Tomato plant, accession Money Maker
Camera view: bottom (45 deg); turntable rotation: 0 degrees
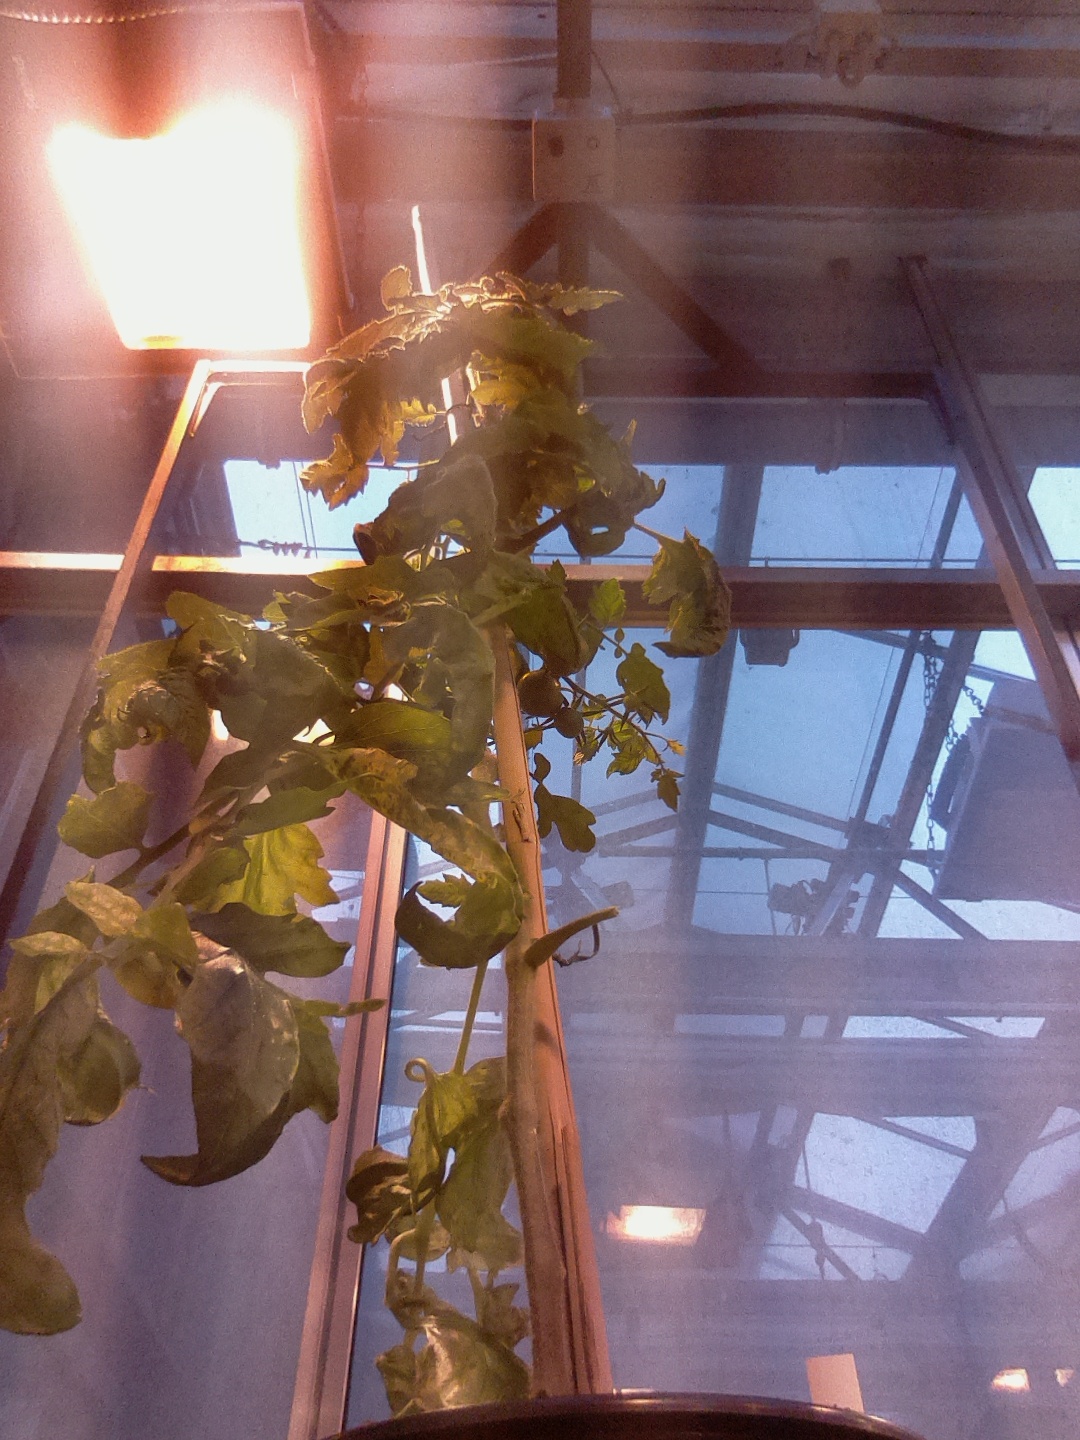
BBCH growth stage 73: 30%-40% of final fruit size